Phase3 Telecom

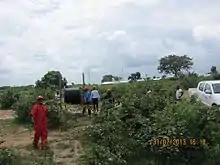
Phase3 engineering and project teams at a fiber maintenance exercise in Suleja, Niger State, Nigeria in July 2013

In 2009, Phase 3 investments cull in the Nigerian telecommunications space hit US$100 million with fiber optic building projects centering on transmission services. Further expansion saw the commencement of the US$200 million cross-country optic fiber coverage project for carrier-grade international voice services to PSTN, GSM, and Pan-European calling card operators, as well as Tier 1 traffic Carriers to interconnect' riding on their international connectivity through SAT3 in Lagos, where a Gateway provides a link to their POP in London, thus giving it connectivity with over 370 carriers. In September of that year, the company signed an exclusive right of way Concession Agreement with the Communautéé Electrique du Benin (CEB), the authority responsible for the operation of High Voltage Power lines in both Benin and Togo Republics; a development that gained them the longest regional terrestrial fiber network linking Nigeria to the Republic of Benin and Togo, with potentials for connections to Ghana and Burkina Faso from Togo; making them about the first regional fiber optic cable network provider in West Africa to operate national fiber optic cable backbone interconnecting six (6) West African countries.